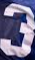
Number: 3